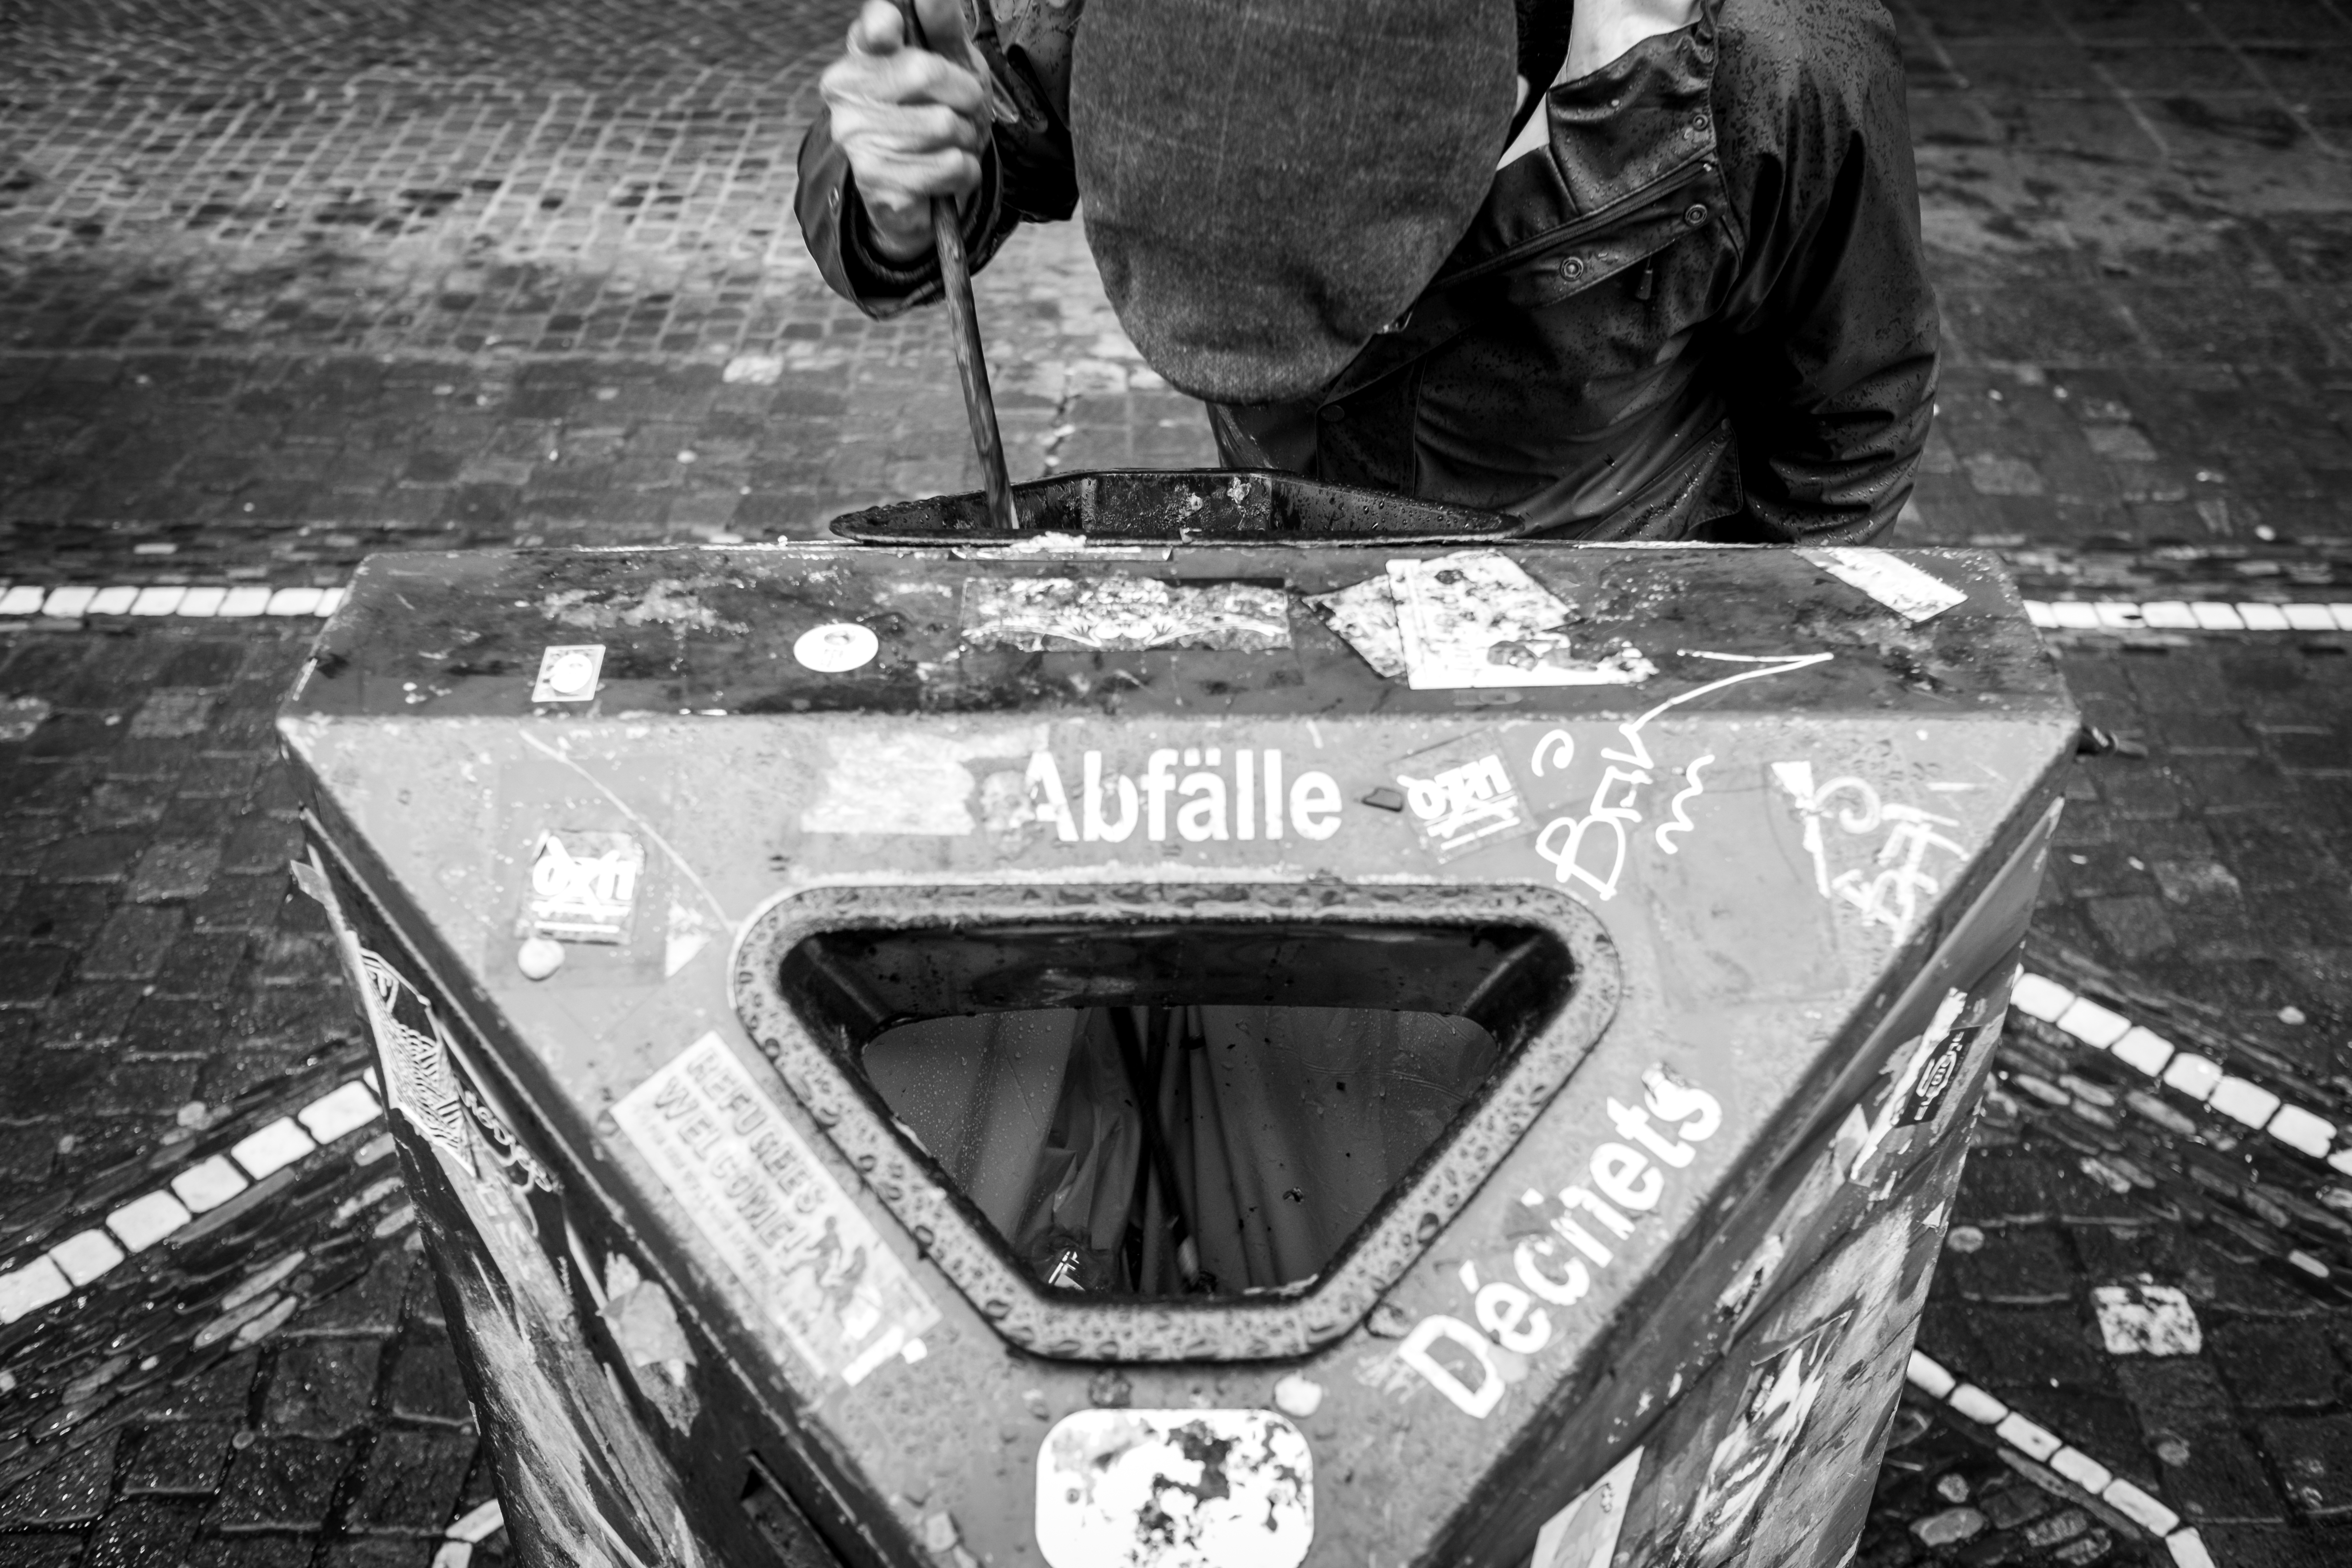
black and white, white, street, photography, vehicle, black, monochrome, photograph, germany, deutschland, fotografie, schwarz, trash, grn, weis, einfarbig, freiburg, mll, monochrom, alexander, strasen, burghardt, monochrome photography